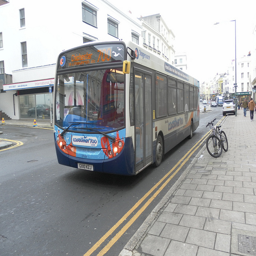
there is a bus that has stopped near the side walk
a bus that is next to a little bike
A city bus is travelling down the city street
a large bus is passing a bicycle of the sidewalk
A bus sitting next to a  sidewalk.